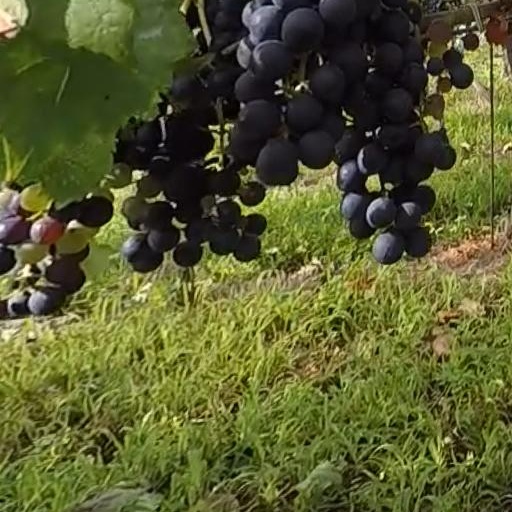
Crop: grape